Tadaichi Hirakawa

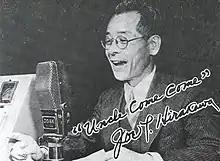
"Ca." 1947, Hirakawa on air at NHK

Tadaichi Hirakawa (平川 唯一, February 13, 1902August 25, 1993) was a broadcaster and radio instructor of English conversation courses for the NHK. Nicknamed "Uncle Come Come," he was in charge of the popular radio program "English Conversation (Eikaiwa 英会話)" from 1946 to 1951. The program is also known as "Come Come English". He came from Takahashi City, Okayama Prefecture, Japan and studied in the United States before World War II. In 2021, NHK produced a TV drama, "Come Come Everybody", featured Hirakawa and his days and family.